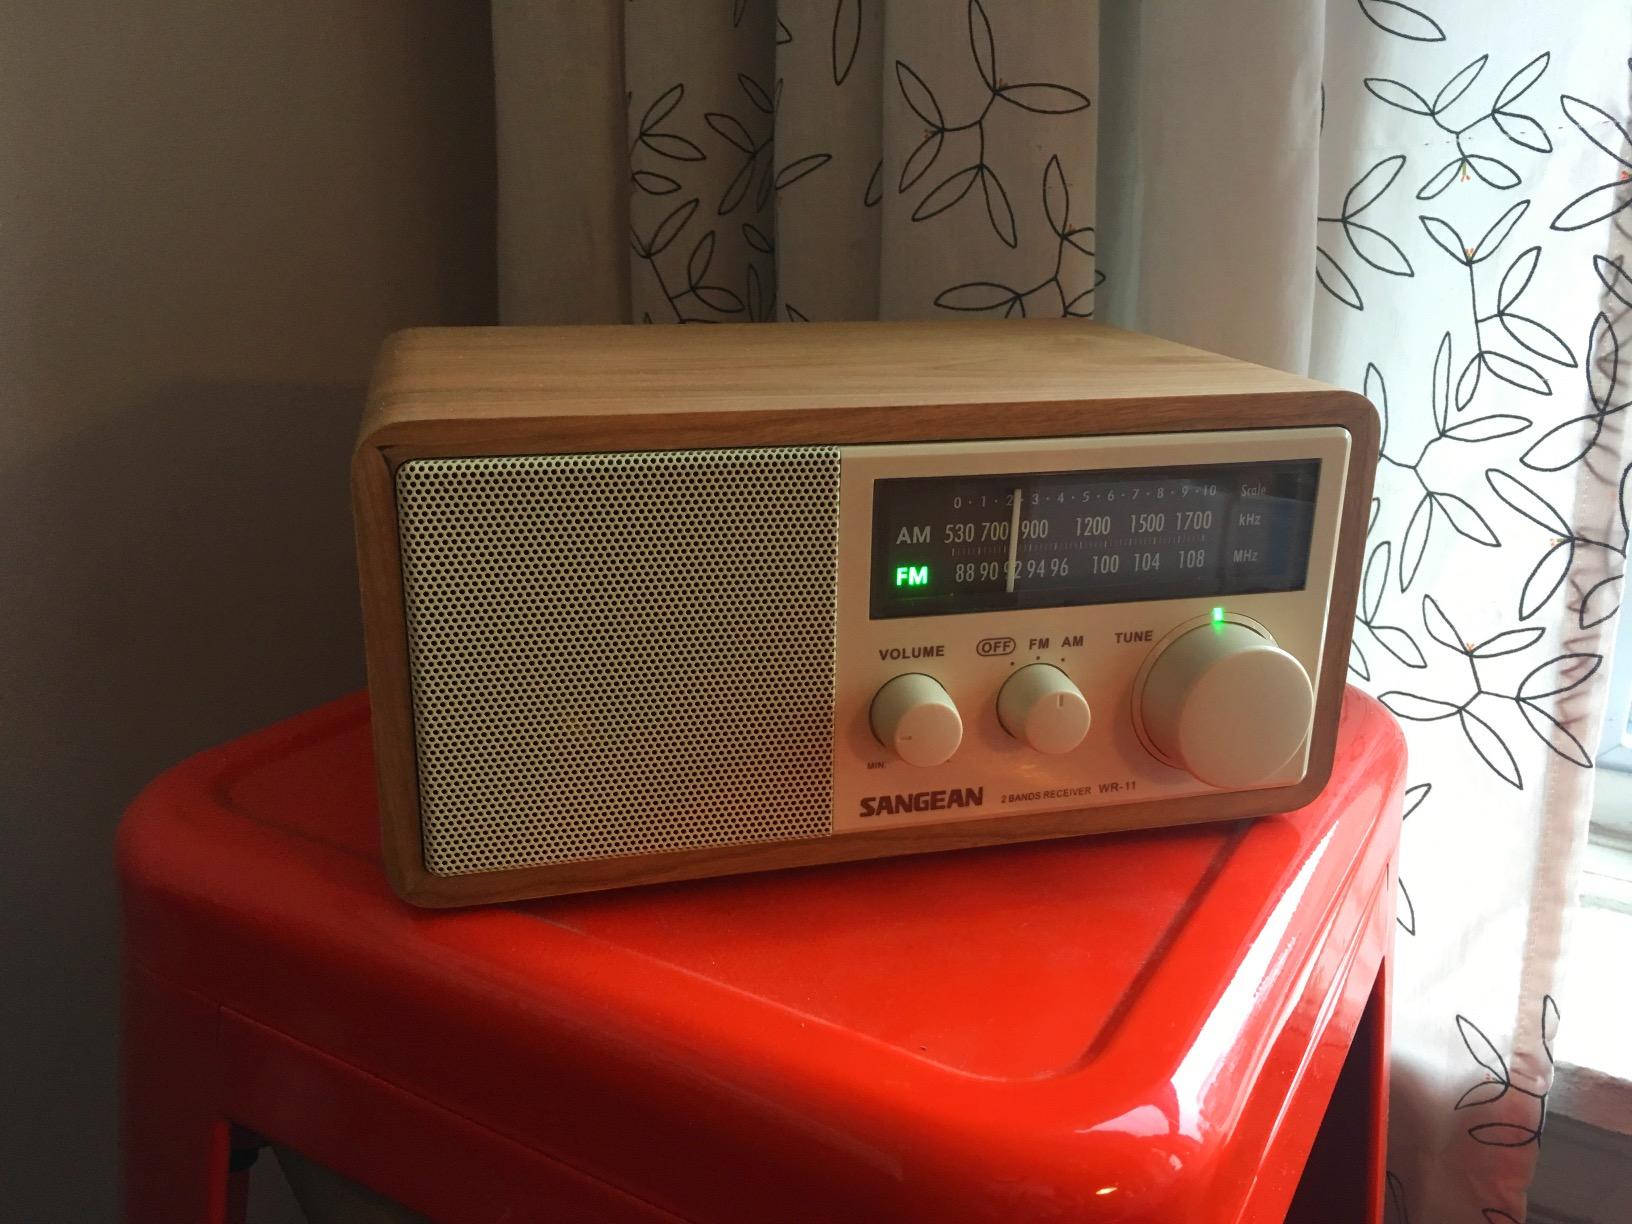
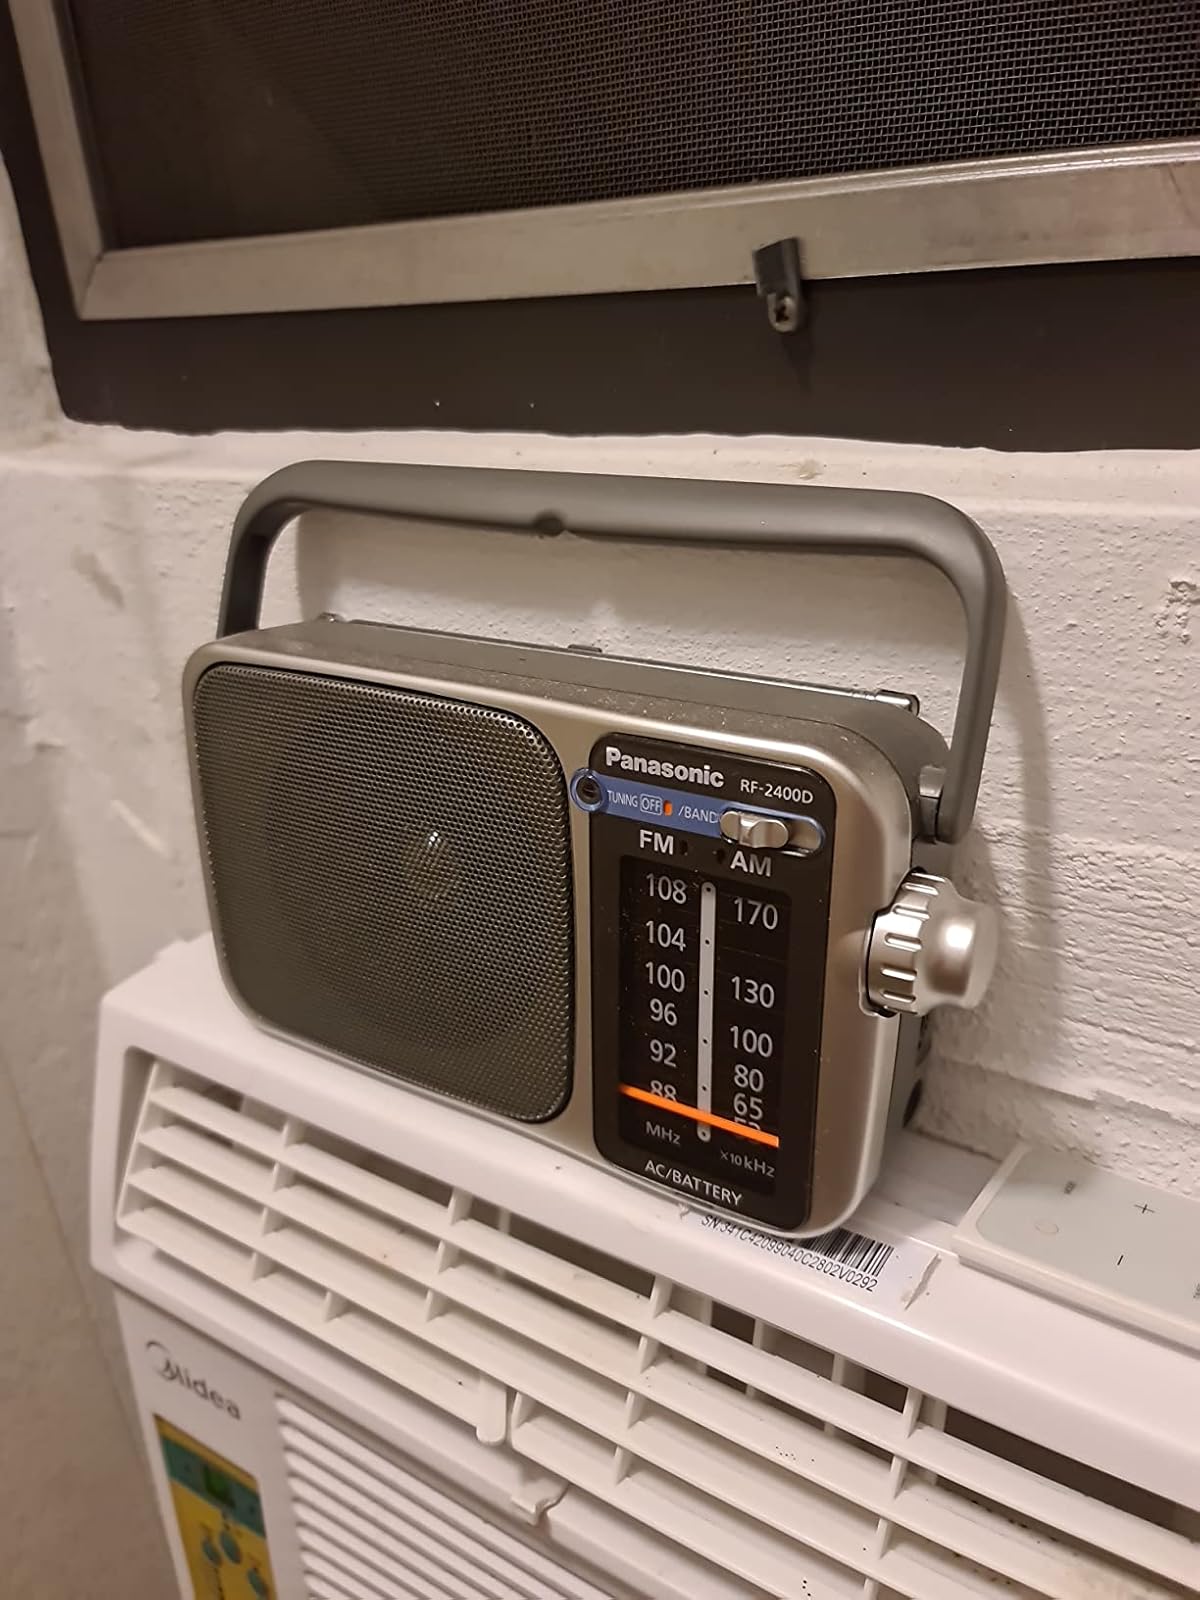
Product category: radio
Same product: no